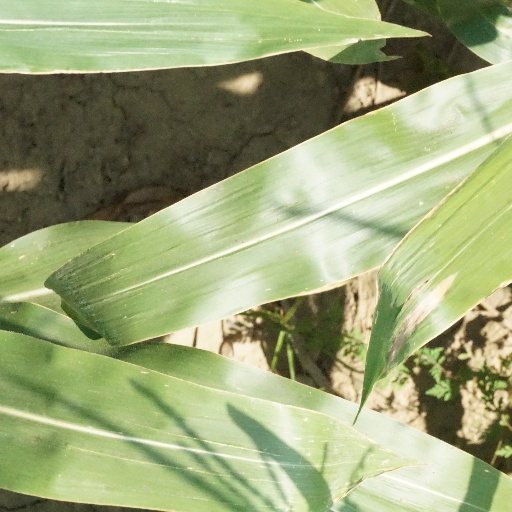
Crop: maize; corn